Chongryu Bridge

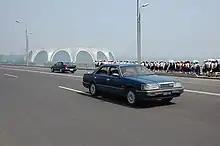
The bridge, with the May Day Stadium on the sight

The Chongryu Bridge (청류교) is one of the six major bridges in Pyongyang crossing the Taedong River. Like the Rungra Bridge (릉라교) on its south, Chongryu Bridge passes through Rungra Island.